Jan Chryzostom Pasek

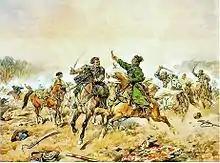
Jan Chryzostom Pasek in the 1660 Battle of Lachowicze, by Juliusz Kossak

Jan Chryzostom Pasek of Gosławice (c.1636–1701) was a Polish nobleman and writer during the times of the Polish–Lithuanian Commonwealth. He is best remembered for his memoirs ("Pamiętniki"), which are a valuable historical source about Baroque sarmatian culture and events in the Commonwealth.